Rock edicts of Khalsi

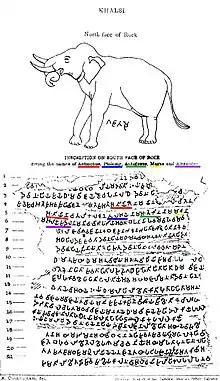
Edict No13 of Ashoka, Kalsi inscription, with the identification of Hellenistic kings Antiochos II, Ptolemy II, Antigonos II Gonatas, Magas of Cyrene and Alexander II of Epirus

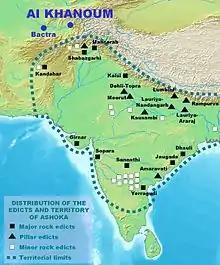
The Kalsi inscription is one of many Edicts of Ashoka, which ultimately cover almost all of his territory.

The Rock edicts of Kālsi (कालसी), is a group of an Indian rock inscriptions written by the Indian Emperor Ashoka around 250 BCE. They contain some of the most important of the Edicts of Ashoka. The inscription in Khalsi contains all the Major Rock Edicts, from 1 to 14. They were discovered in Khalsi, a village in Uttarakhand, northern India, by Alexander Cunningham about 1850.